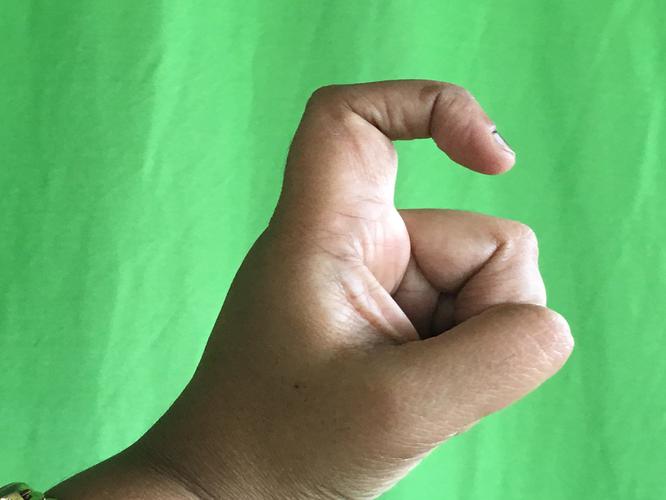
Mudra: Tamarachudam
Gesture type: single_hand